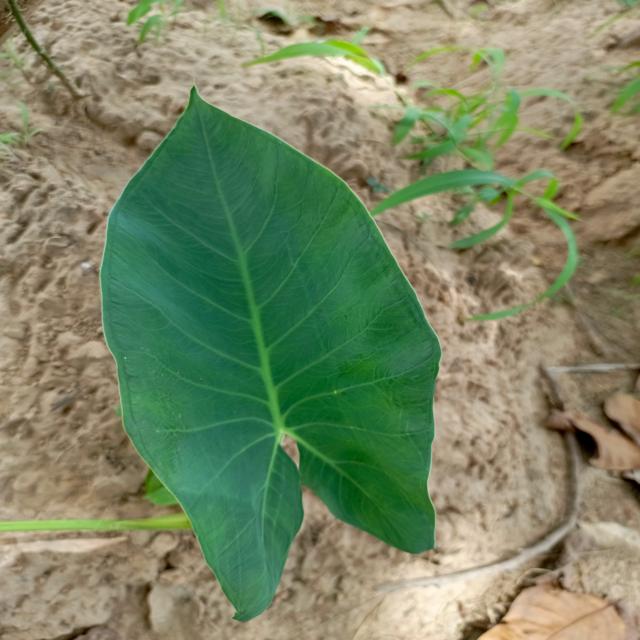
Label: Healthy